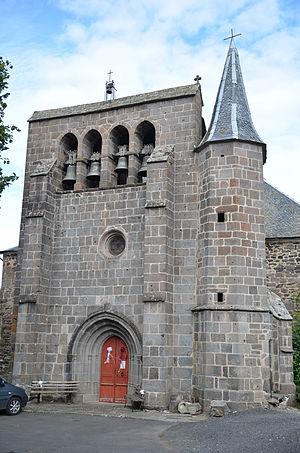
Façade de l'église Saint-Étienne de Joursac This building is indexed in the Base Mérimée, a database of architectural heritage maintained by the French Ministry of Culture,
Cet article recense les monuments historiques du département du Cantal, en France.